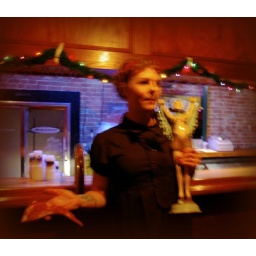
chrissie got the big prize in the white elephant. an amazing wooden art deco statue... and a slice of pizza.